Schweinfurt

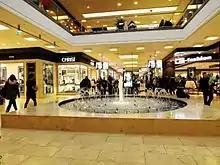
Stadtgalerie Schweinfurt,a 300 m long shopping mall (2009)

A quick, scheduled rebuilding of the city was not necessary due to the degree of destruction of 40 to 45% (see: Cityscape). Like many other West German cities and communities, Schweinfurt also experienced an unprecedented economic miracle in the 1950s and 1960s, and large-scale industry boomed. To counteract the labor shortage, guest workers were recruited from 1960 onwards.